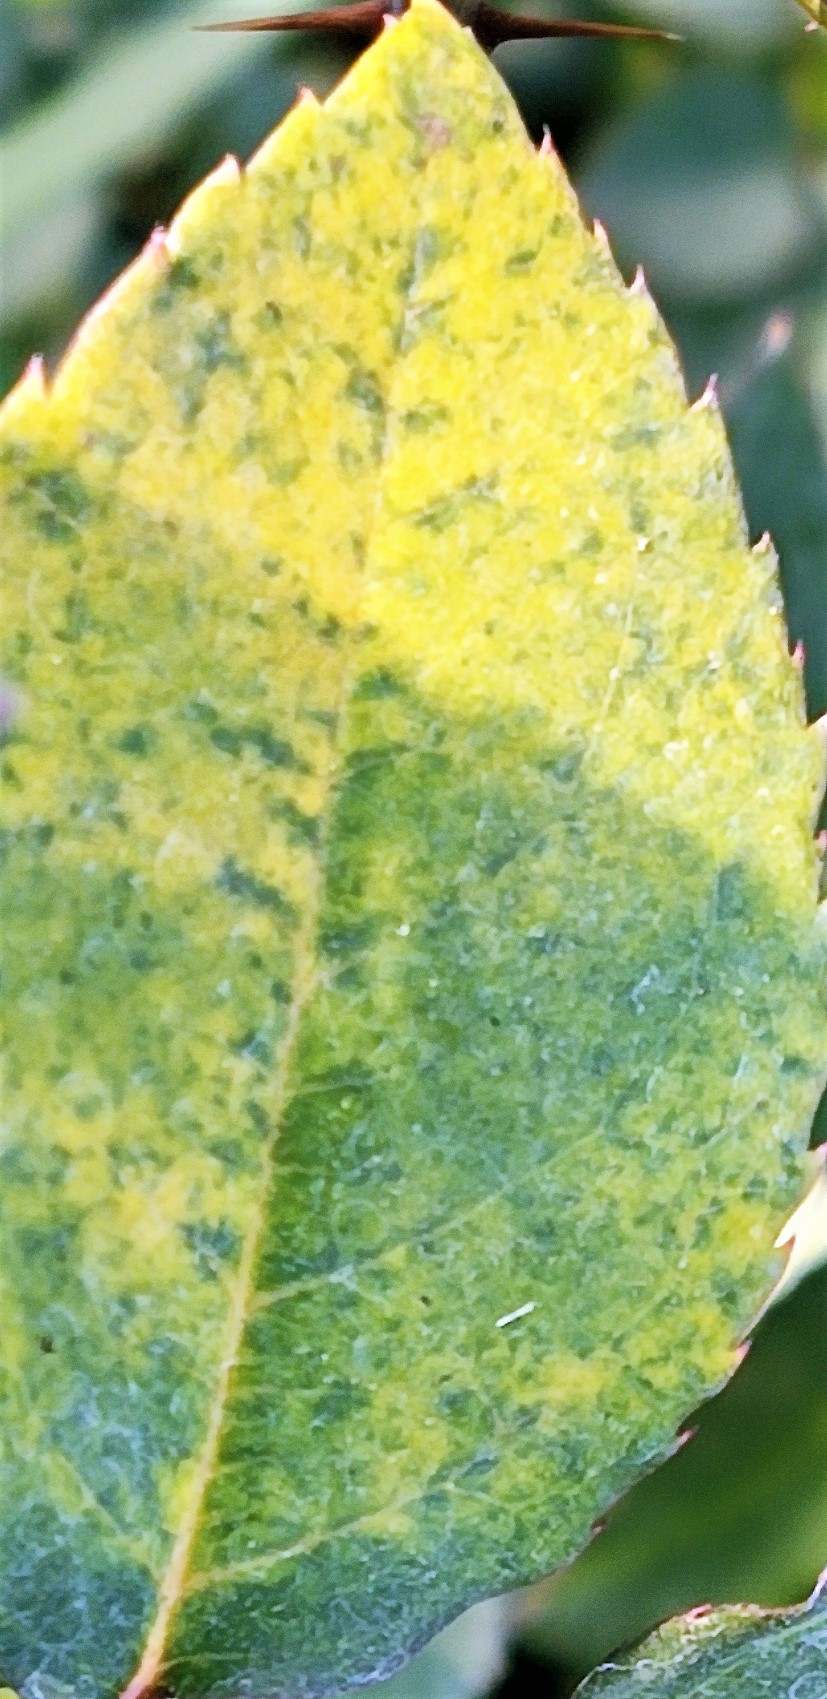
Label: Downy Mildew